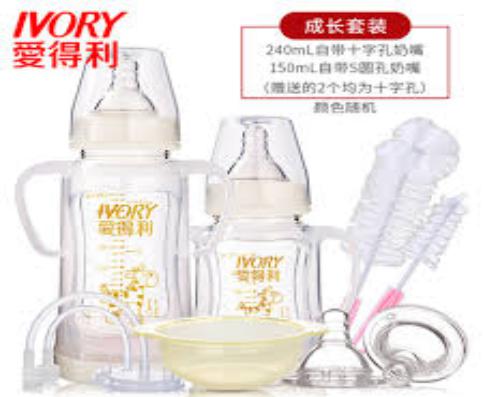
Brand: IVORY
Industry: Necessities